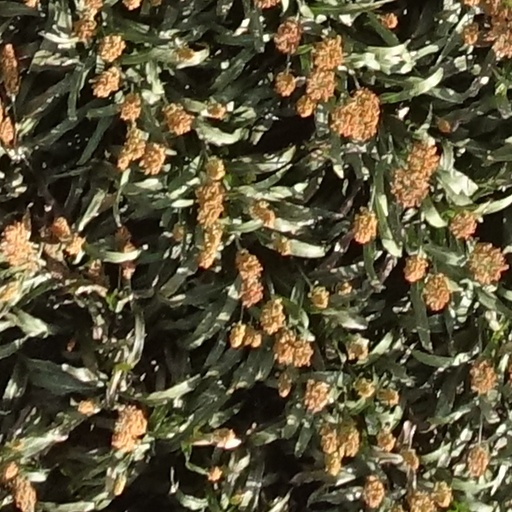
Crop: sorghum